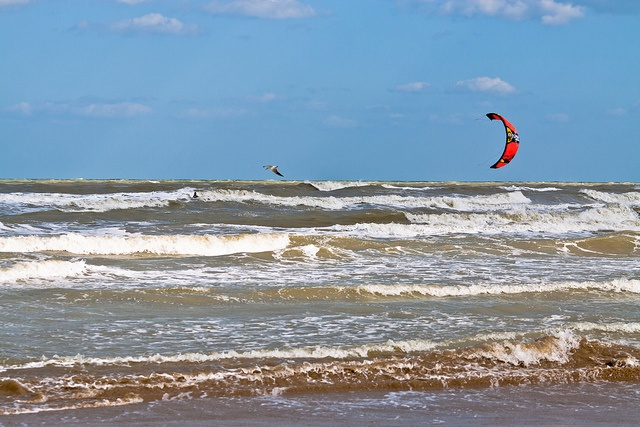
A person para sails in the water of the ocean.
Two paragliders in a brown water colored ocean.
A kite surfer rides the waves of the ocean.
A person flying two kites from a boat in the ocean.
A man kite surfing in the ocean above a wave.